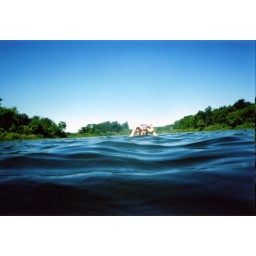
treading water in the perilous inky black waters of Bishop Lake